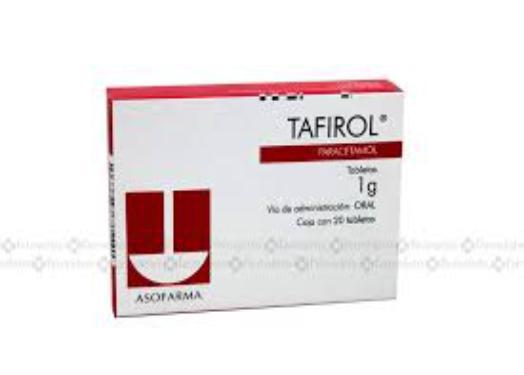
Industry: Medical